Angelique Corthals

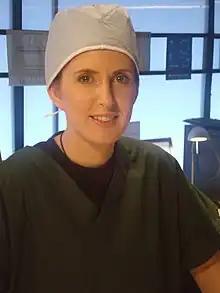
Angelique Corthals on the set of IMAX movie Mummies: Secrets of the Pharaohs, 2006

Angelique Corthals has been involved both off and on camera in the IMAX movie 'Mummies: Secrets of the Pharaohs', Discovery Channel 's 'Secrets of Egypt's Lost Queen', National Geographic's Explorer series 'Child Mummy Sacrifice' and in 2021, in Nova's 'Bat Superpowers'. She has been a consultant for the television series 'CSI' and 'Bones'. She has also been invited on numerous network television news broadcast as well as radio shows and various other media platforms.